1985 European Amateur Team Championship

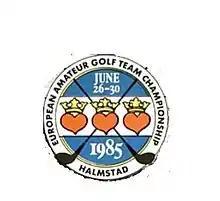

The 1985 European Amateur Team Championship took place from 26 to 30 June at Halmstad Golf Club, in Tylösand, Sweden. It was the 14th men's golf European Amateur Team Championship.